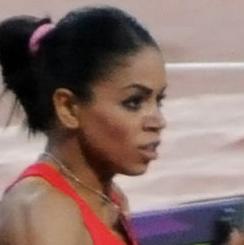
Age: 23